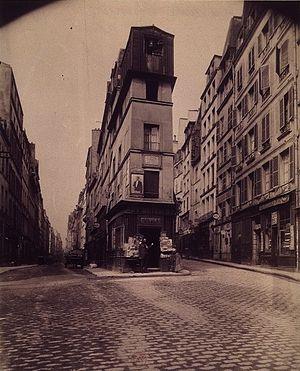
Rue de Cléry et rue d'Aboukir, Paris 2e arr.
La rue Beauregard est une voie du 2ᵉ arrondissement de Paris, en France.
La rue de Cléry est une rue du 2ᵉ arrondissement de Paris.